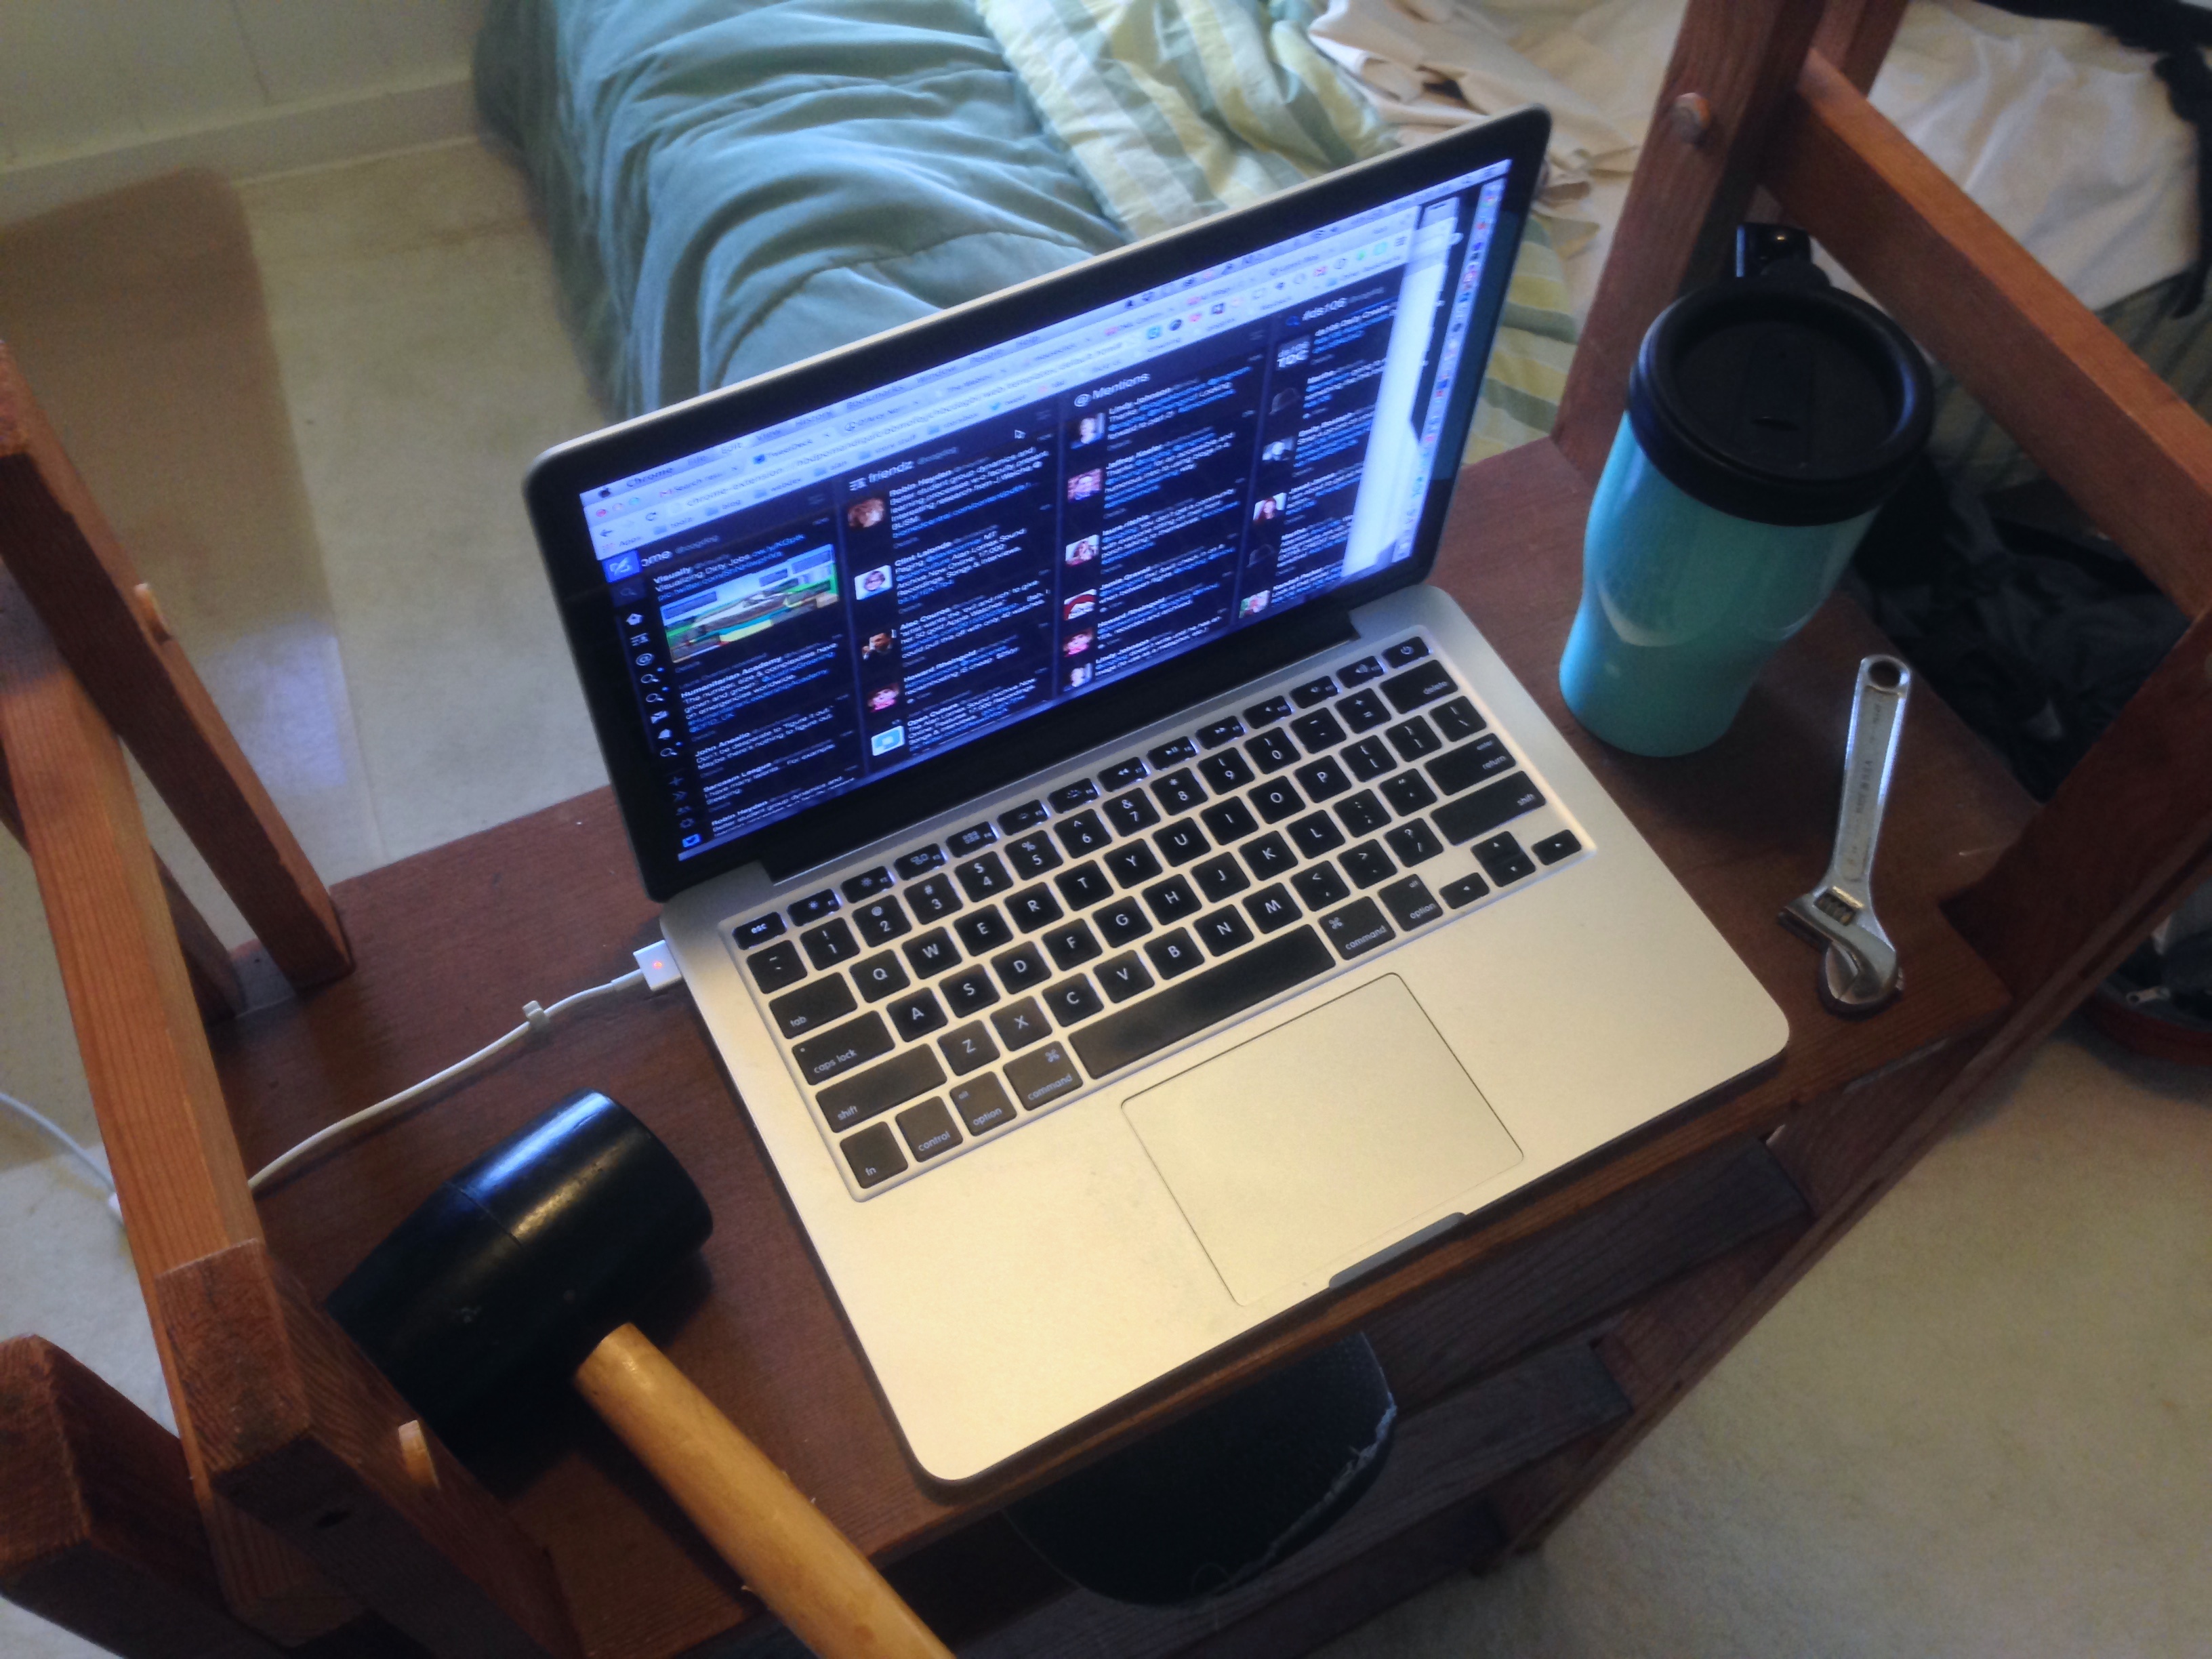
laptop, technology, multimedia, personal computer, electronic device, computer hardware, personal computer hardware